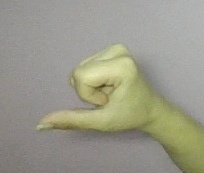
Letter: waw